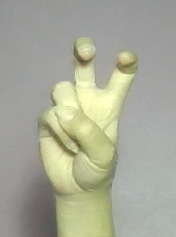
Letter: toot